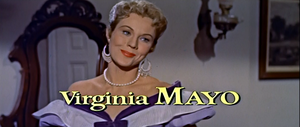
Le Shérif est un film américain réalisé par Robert D. Webb, sorti en 1956.